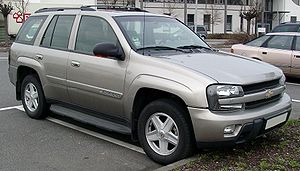
Chevrolet TrailBlazer
Chevrolet TrailBlazer (2002−2005)
Chevrolet TrailBlazer var en mellemklasse-SUV fra den amerikanske bilfabrikant Chevrolet, som kun blev markedsført på det nordamerikanske marked. Bilen blev introduceret i 1999 som en bedre udstyret version af Blazer, men genintroduceredes i 2002 som selvstændig model på en ny platform. Denne model solgtes frem til 2004 sideløbende med Blazer, hvis produktion herefter blev indstillet.